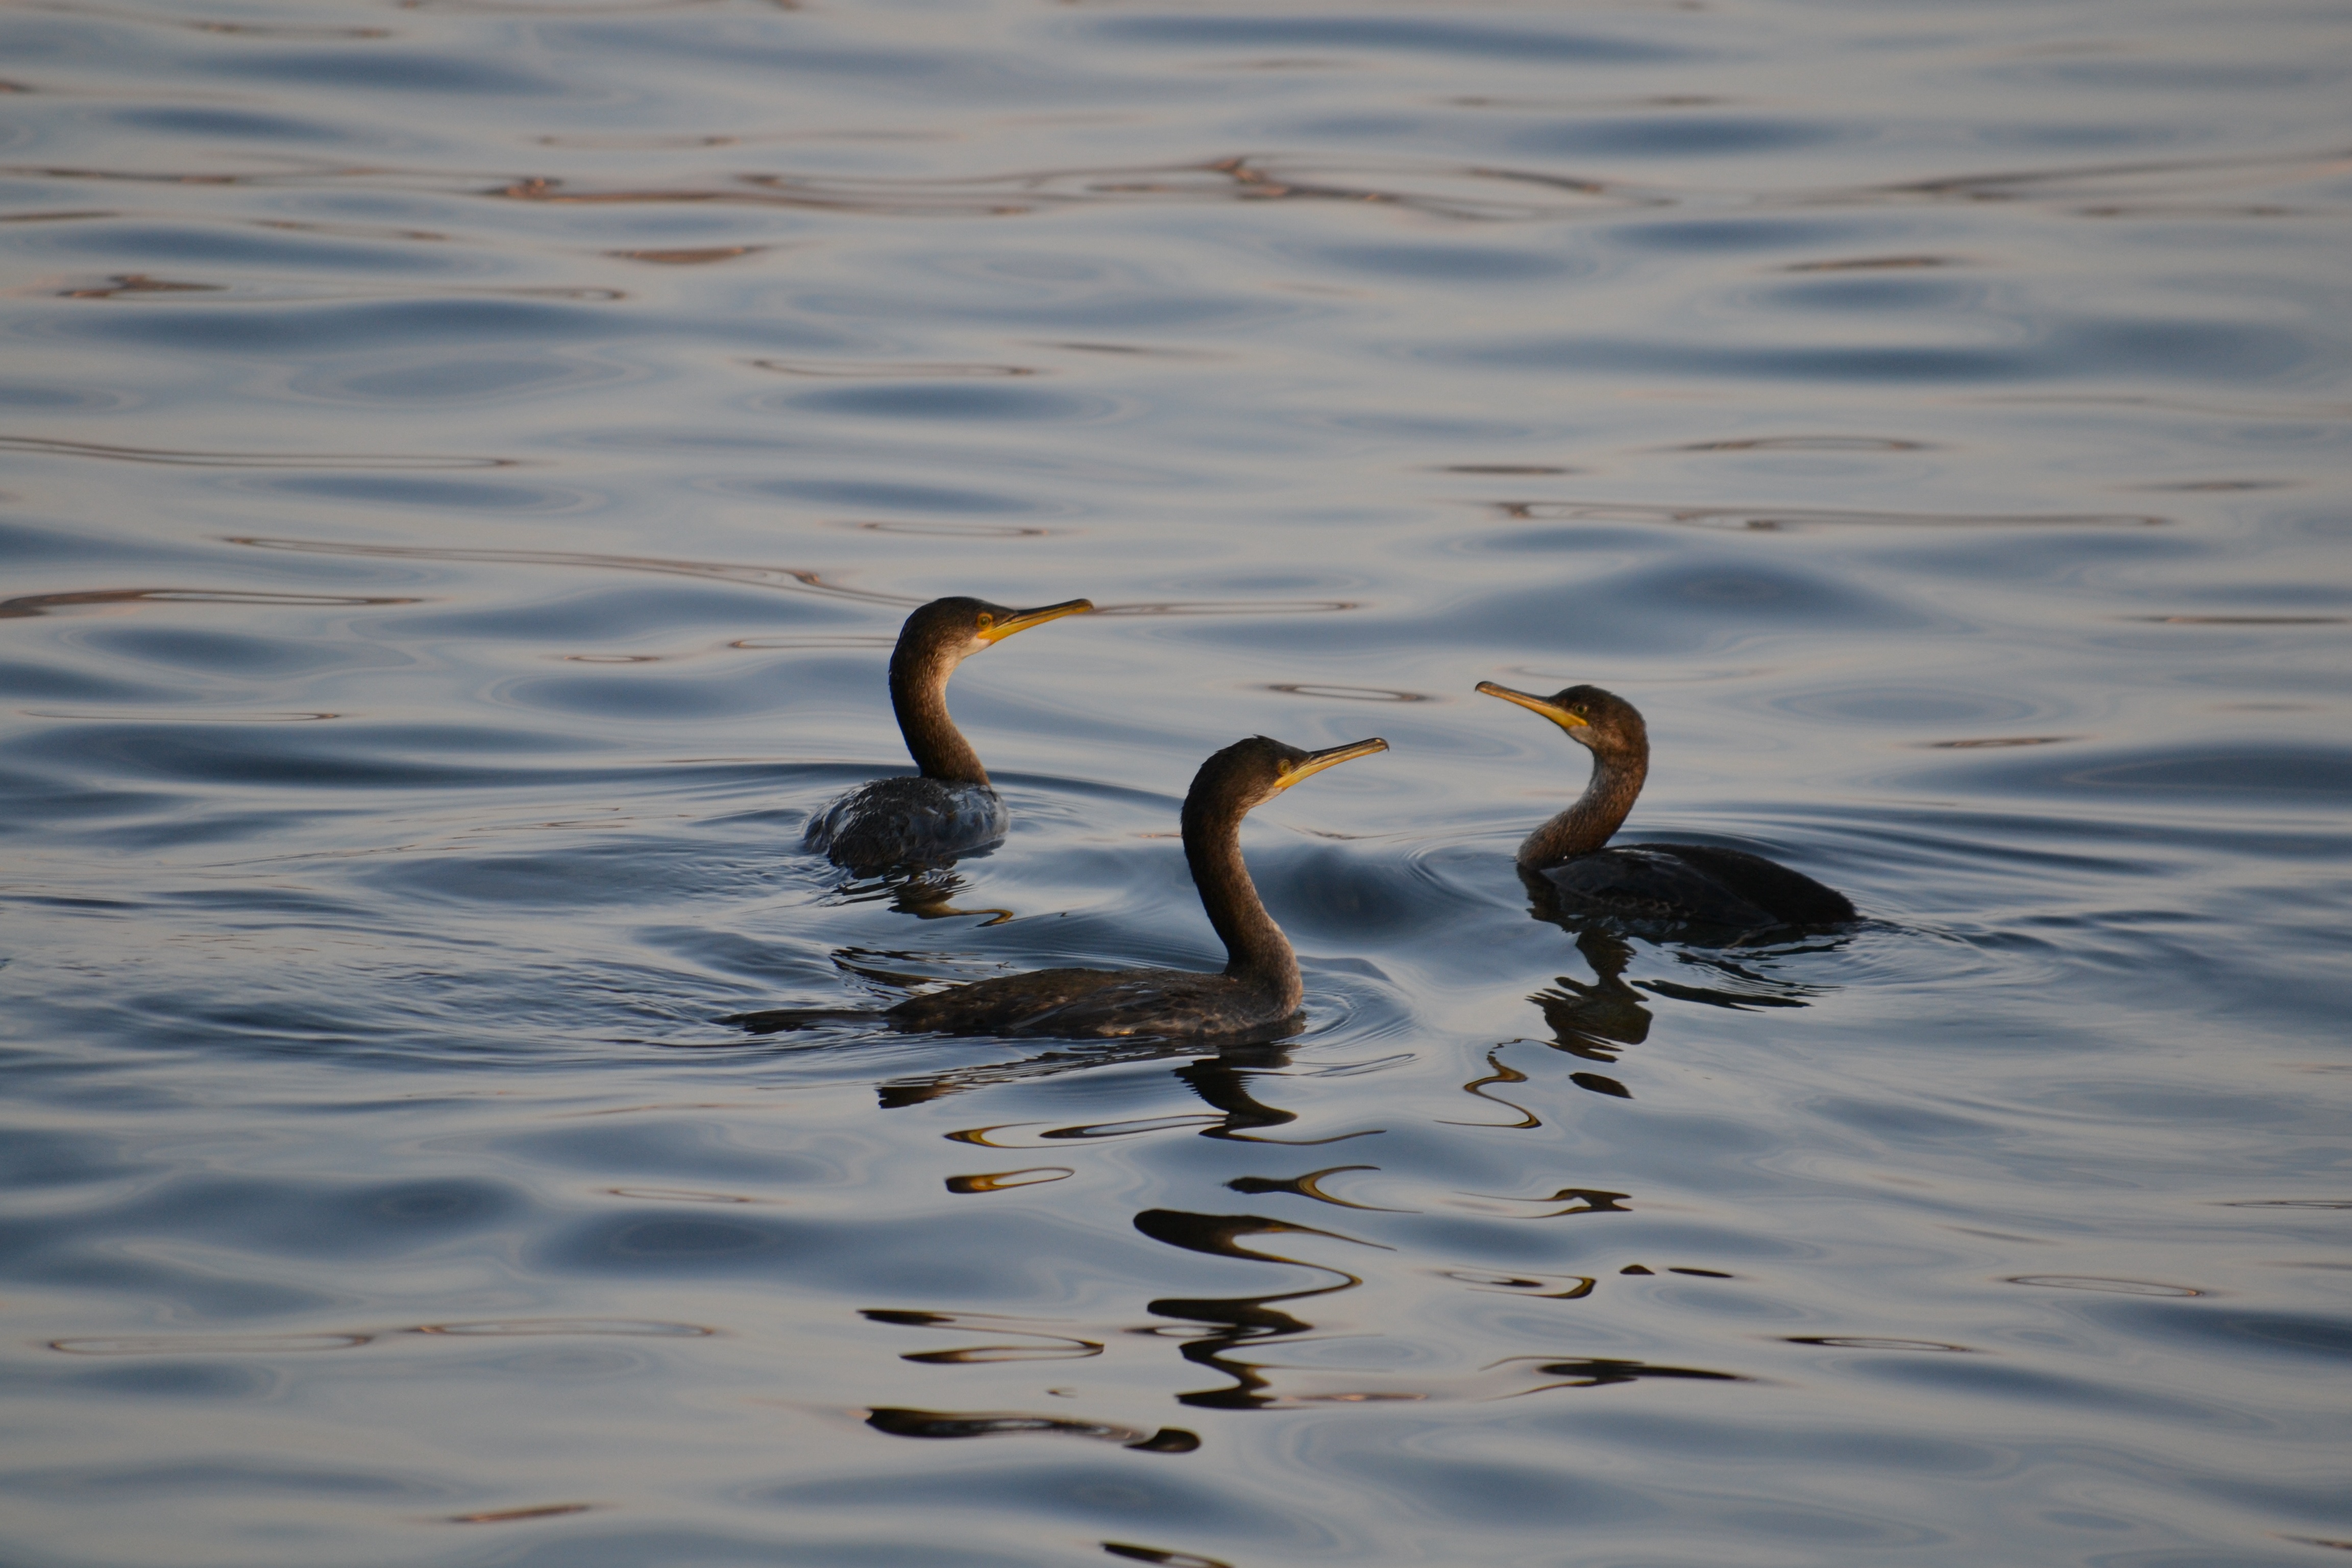
water, bird, wing, river, wildlife, evening, reflection, beak, fauna, vertebrate, cormorant, trio, water bird, ducks geese and swans, seaduck